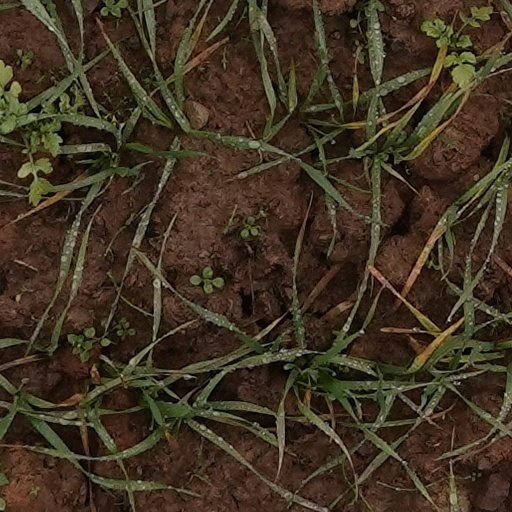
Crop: wheat